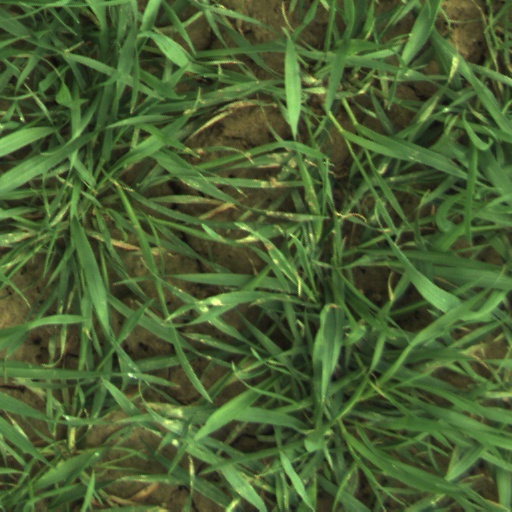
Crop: wheat